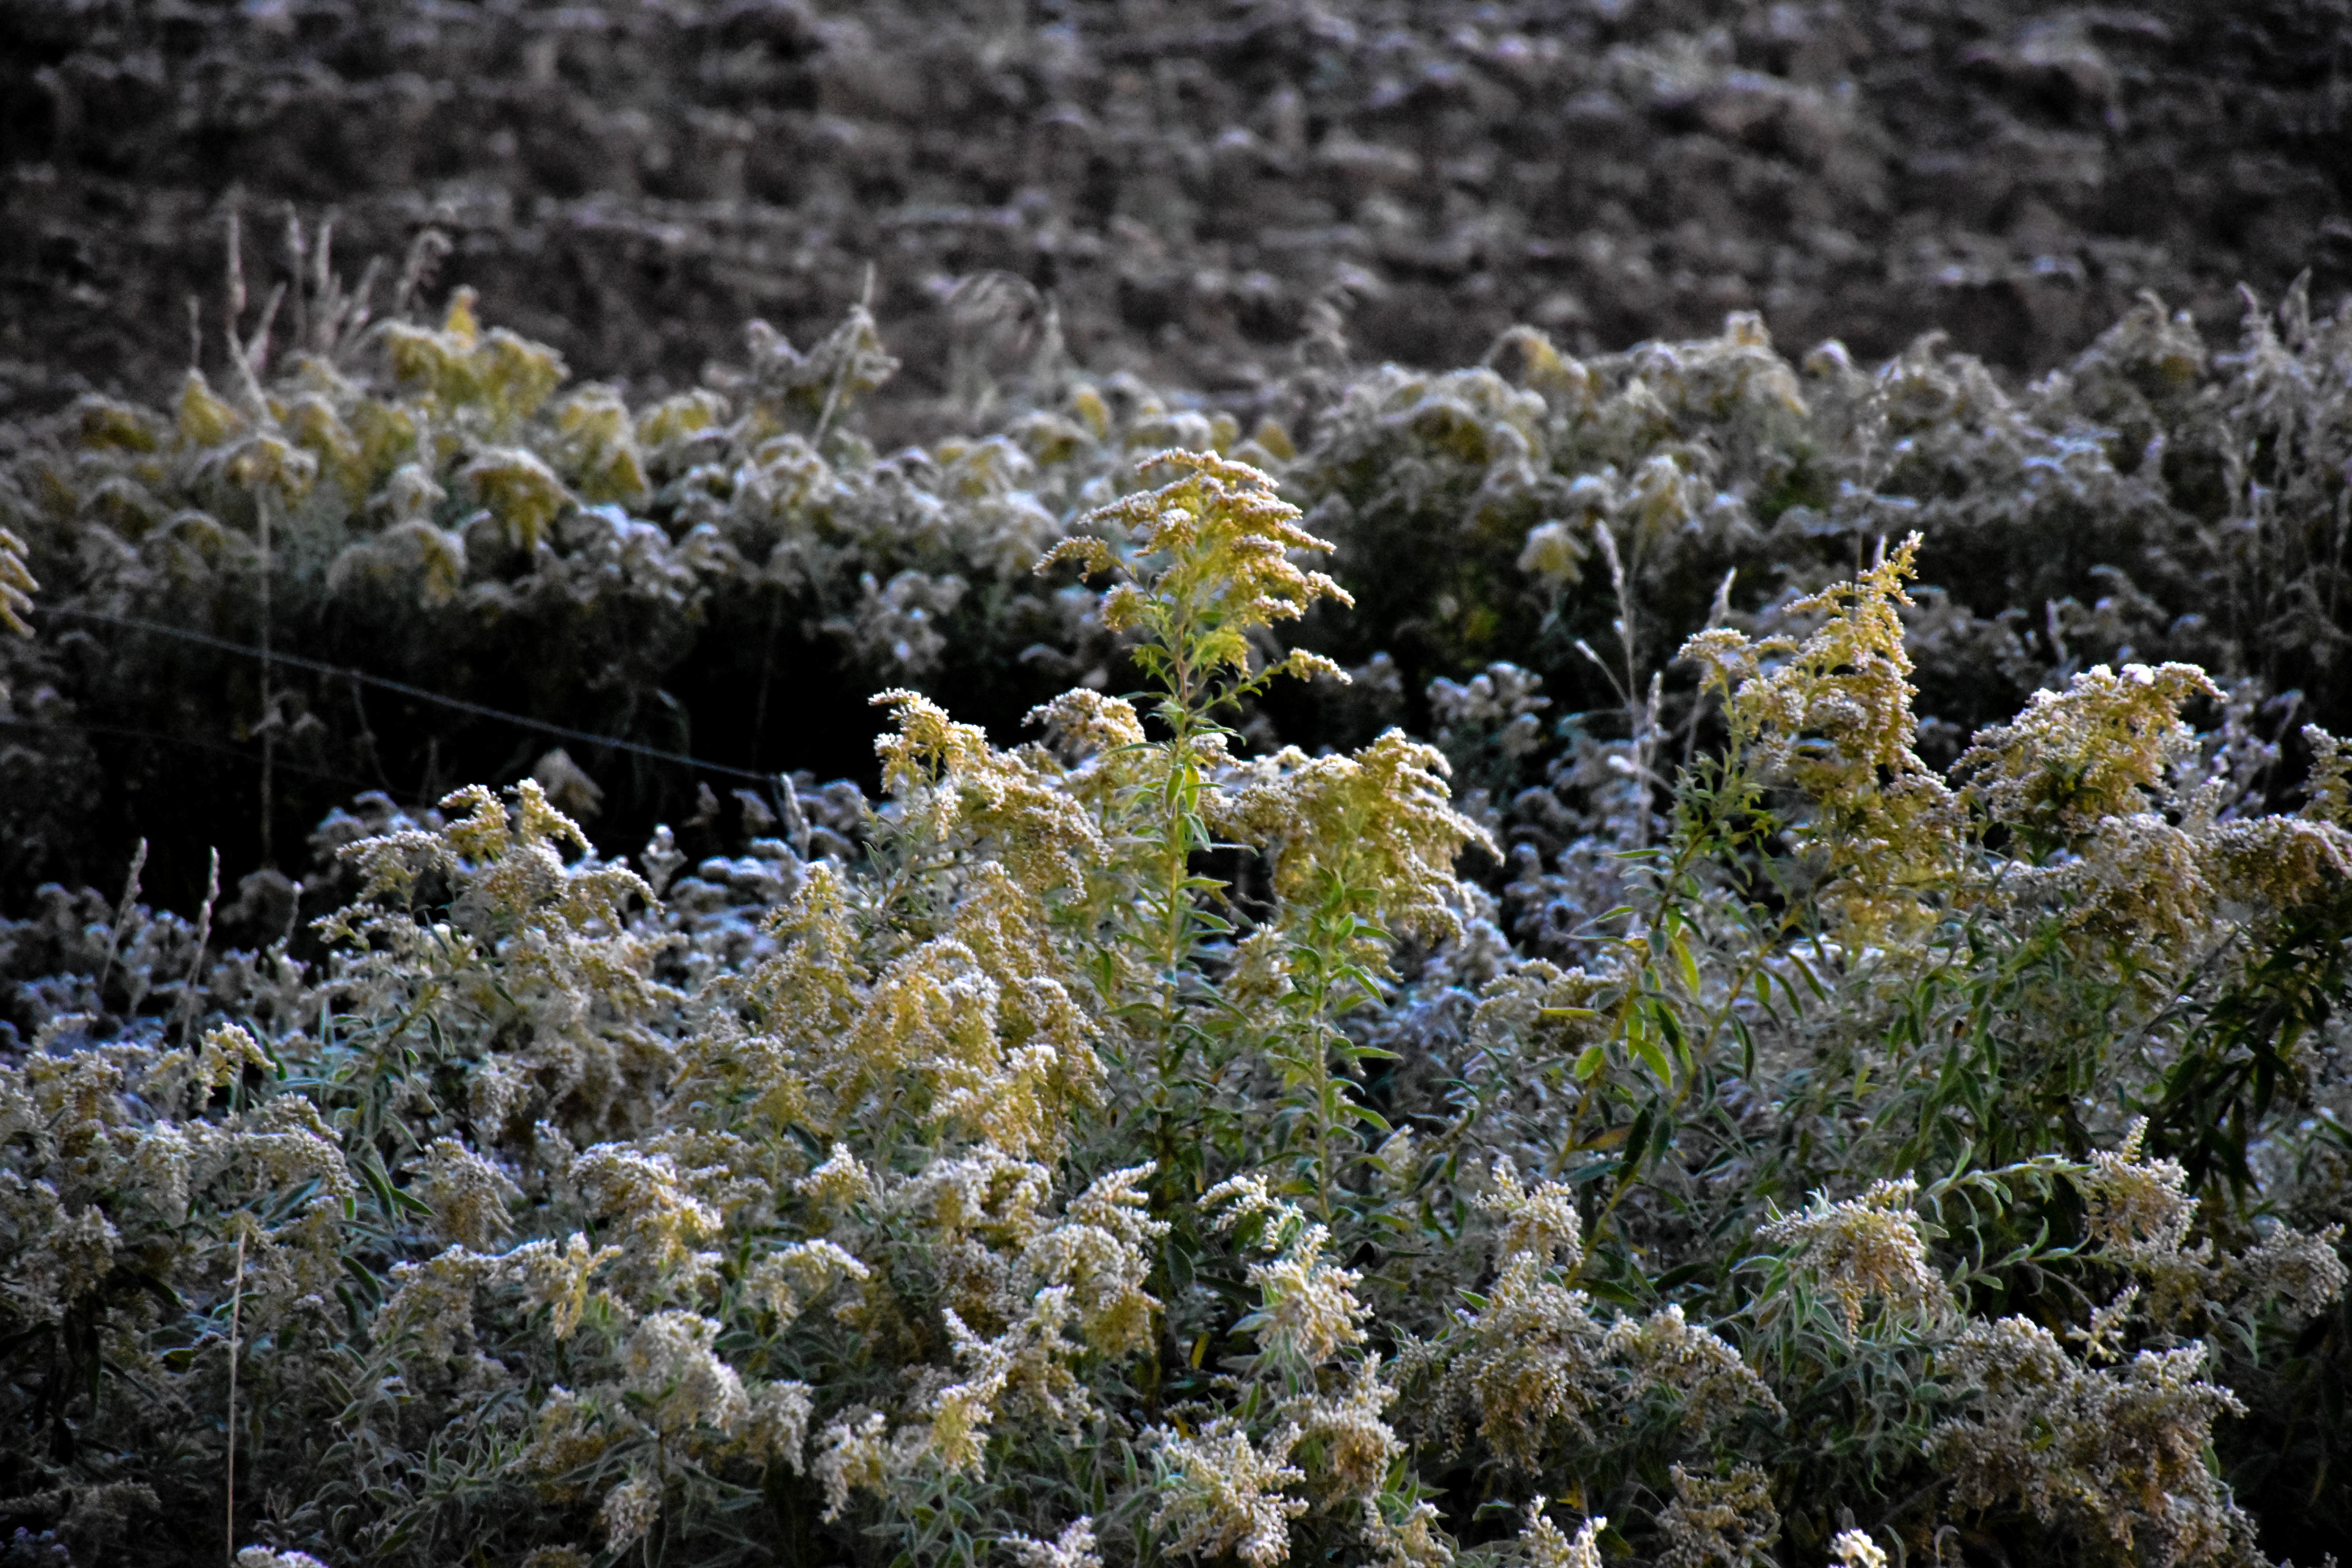
tree, nature, snow, plant, leaf, flower, frost, moss, botany, garden, flora, wildflower, spruce, shrub, macro photography, flowering plant, subshrub, woody plant, land plant